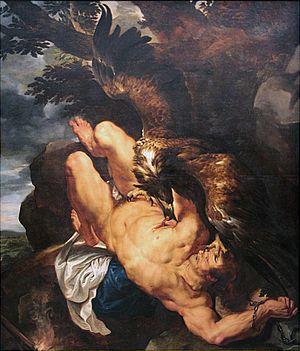
Huile sur toile, prêtée par le Philadelphia Museum of Art de Philadelphie, photographiée lors de l’exposition temporaire «
L'Europe de Rubens est une exposition temporaire du Louvre-Lens qui a lieu dans la Galerie des expositions temporaires, du 22 mai au 23 septembre 2013, succédant ainsi à l'exposition inaugurale Renaissance. L'exposition rassemble 170 œuvres autour de Pierre Paul Rubens et de ses contemporains, la majorité de celles-ci proviennent de prêts de la part d'autres musées.
Cet article liste les ouvrages et publications diverses concernant le Louvre-Lens et ses expositions.